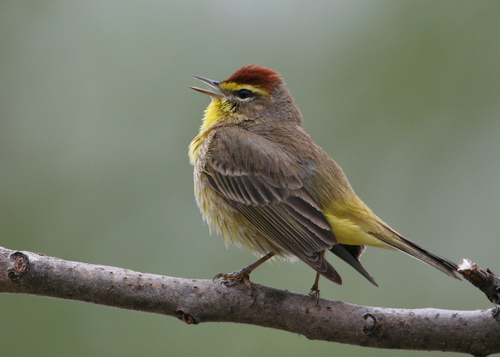
the small bird has a yellow throat and a reddish brown crown.
a small bird with a small beak, reddish brown crown, golden-yellow superciliary, throat and vent.
this bird has an orange fuzzy throat, tan-ish brown wings and a red furry crown.
the superciliary, throat, and rump of this bird are all yellow, while the majority of the body, including the feet and bill, are brown.
this is a small bird with a brown nape, yellow rump and throat, and red crown.
this bird is a grayish brown color, with a red mohawk, yellow chest and pointy beak
this is a gray bird with a yellow rump, brown crown, yellow eyebrows and yellow throat.
the bird is small with a pointed bill, has red on its crown and the wings are brown.
this bird has wings that are brown and has a yellow bellybrown bird orange crown yellow face breast belly yellow on rump long tail.
Species: Palm Warbler